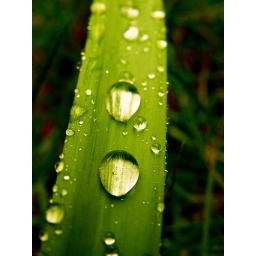
...and the green grass grew all around, all around